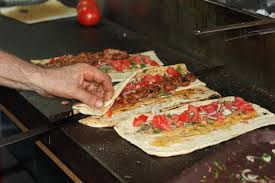
Yemek: kebap